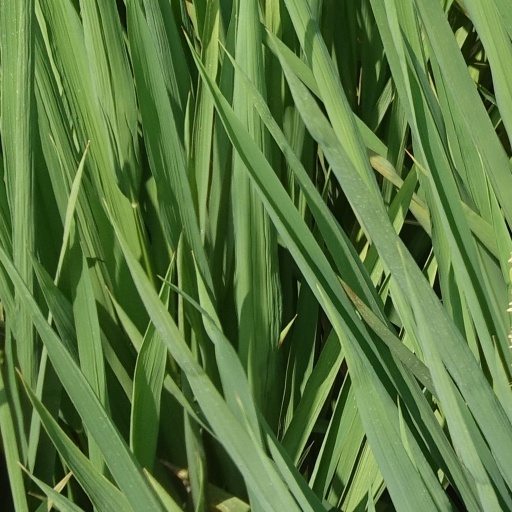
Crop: rice